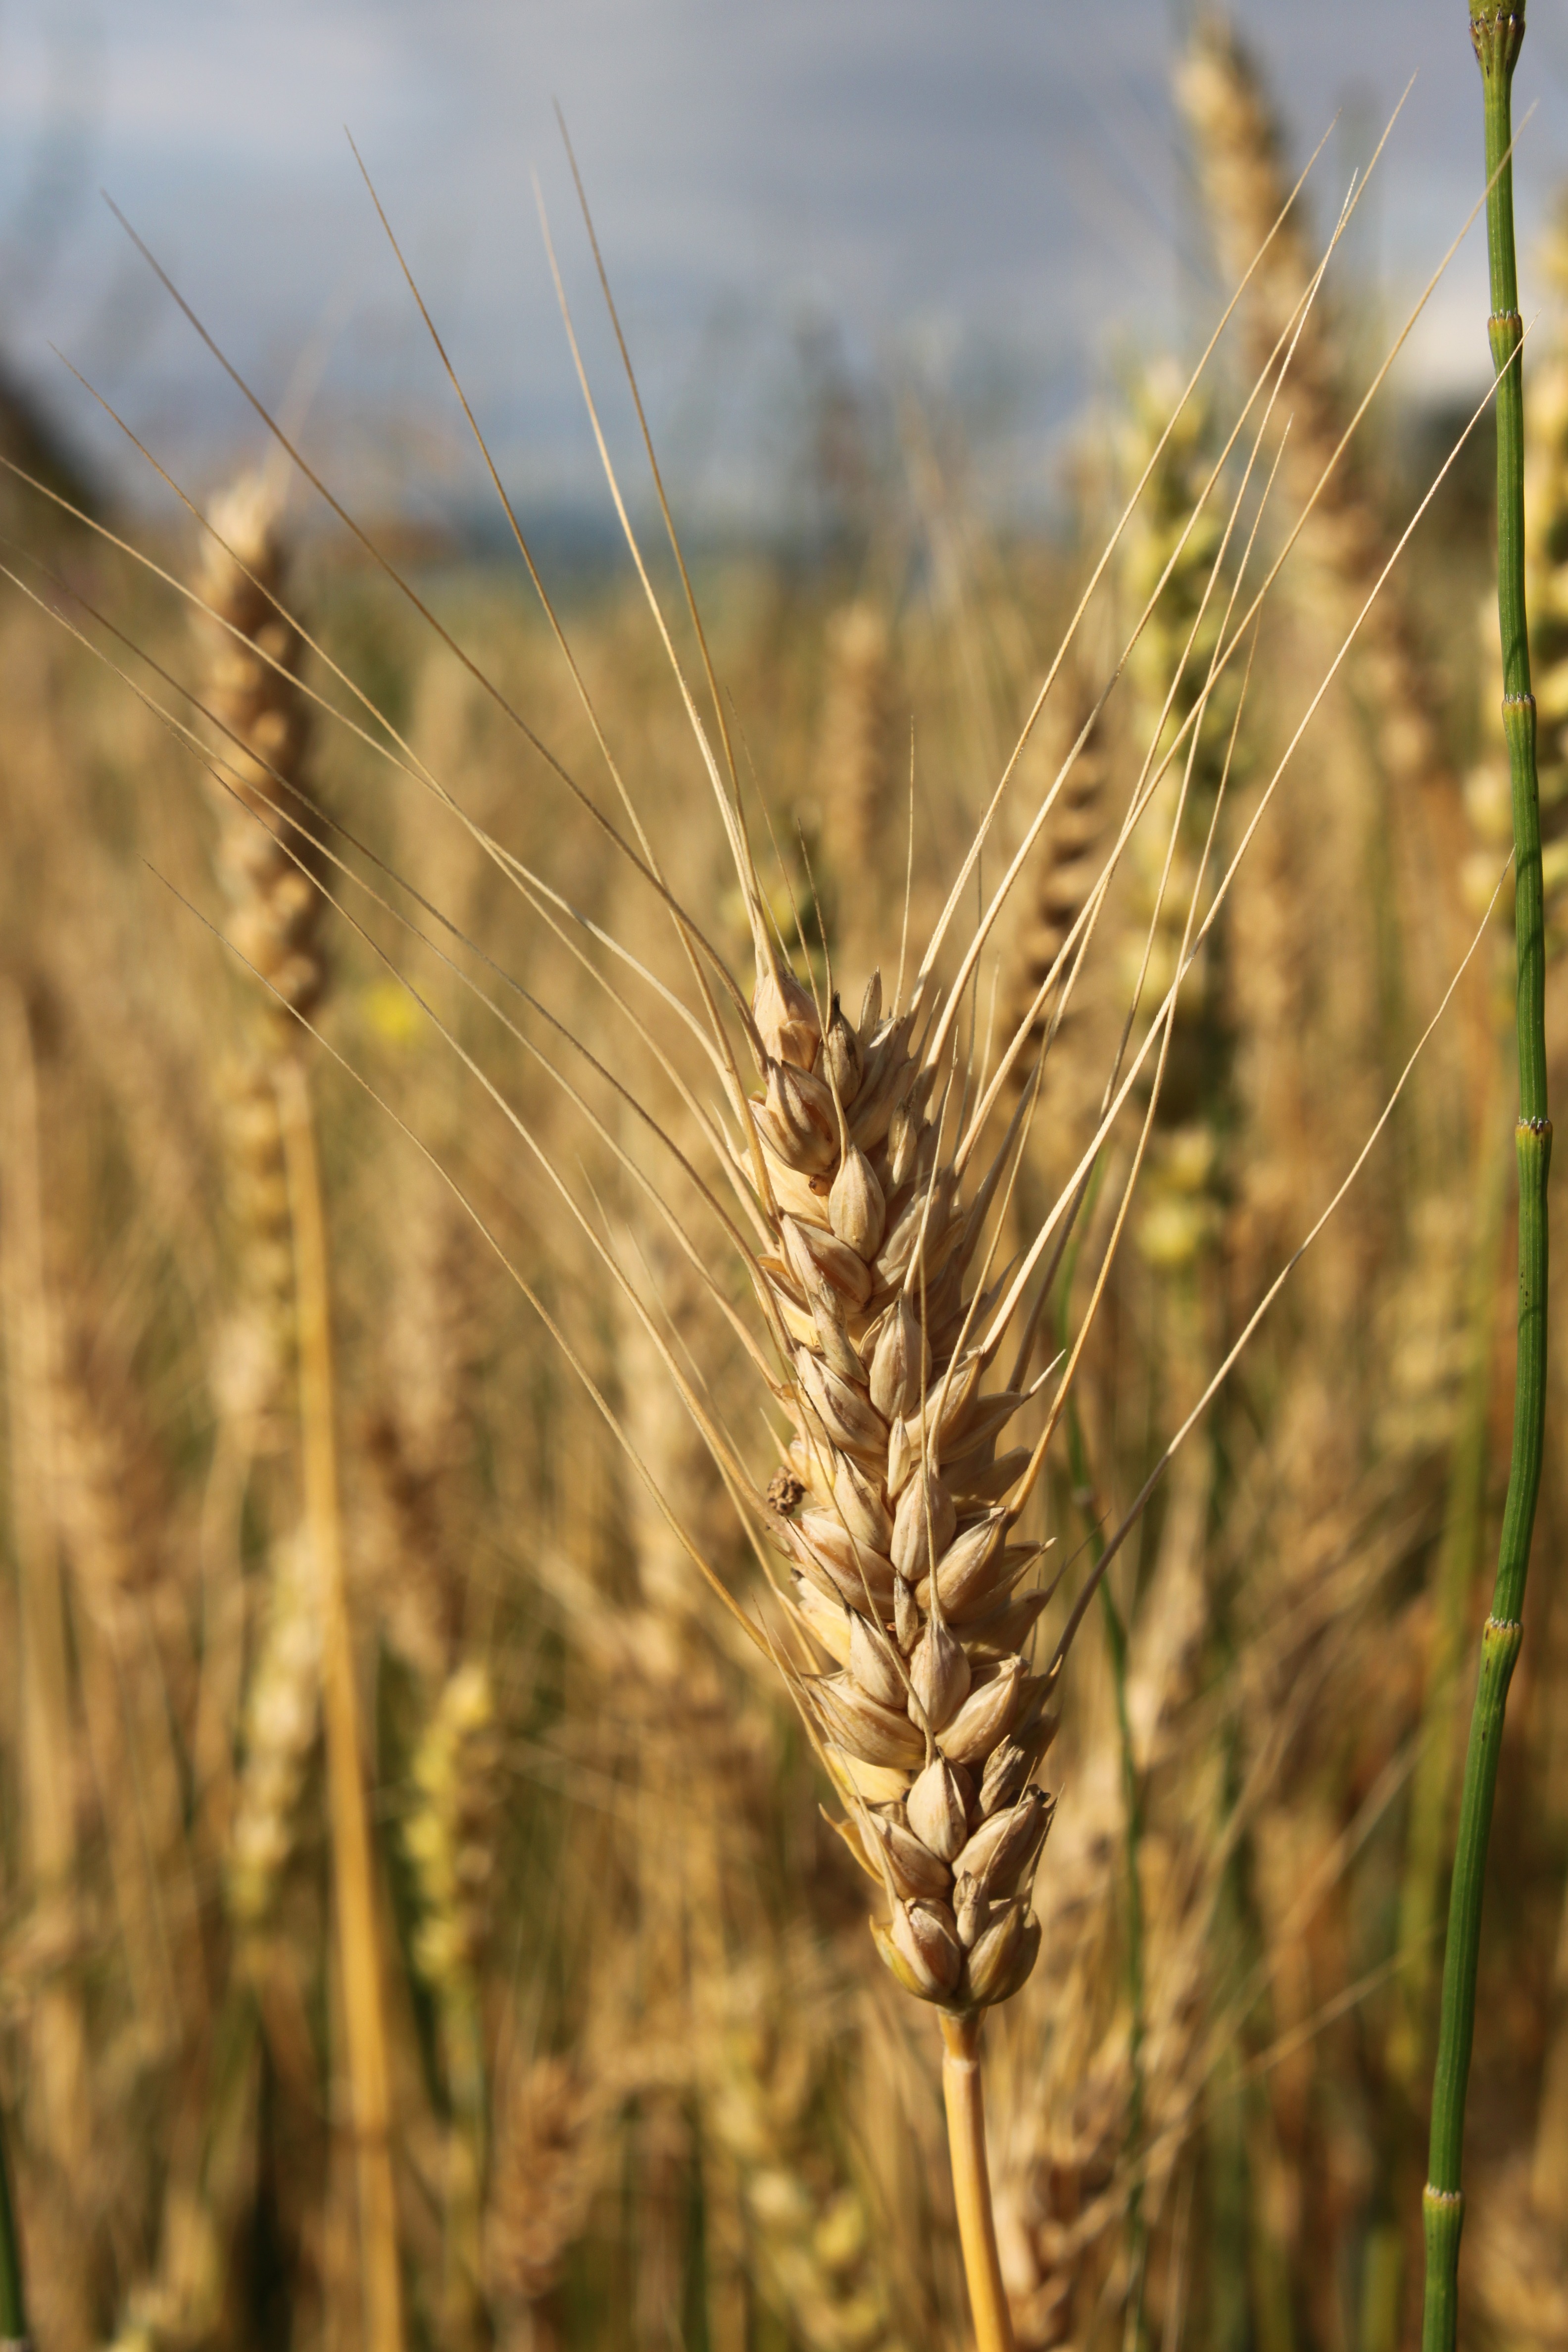
nature, grass, plant, field, barley, wheat, grain, prairie, summer, food, crop, ear, agriculture, bread, plants, cereal, close up, grassland, rye, cereals, flowering plant, commodity, emmer, triticale, hordeum, grass family, plant stem, land plant, phragmites, food grain, einkorn wheat